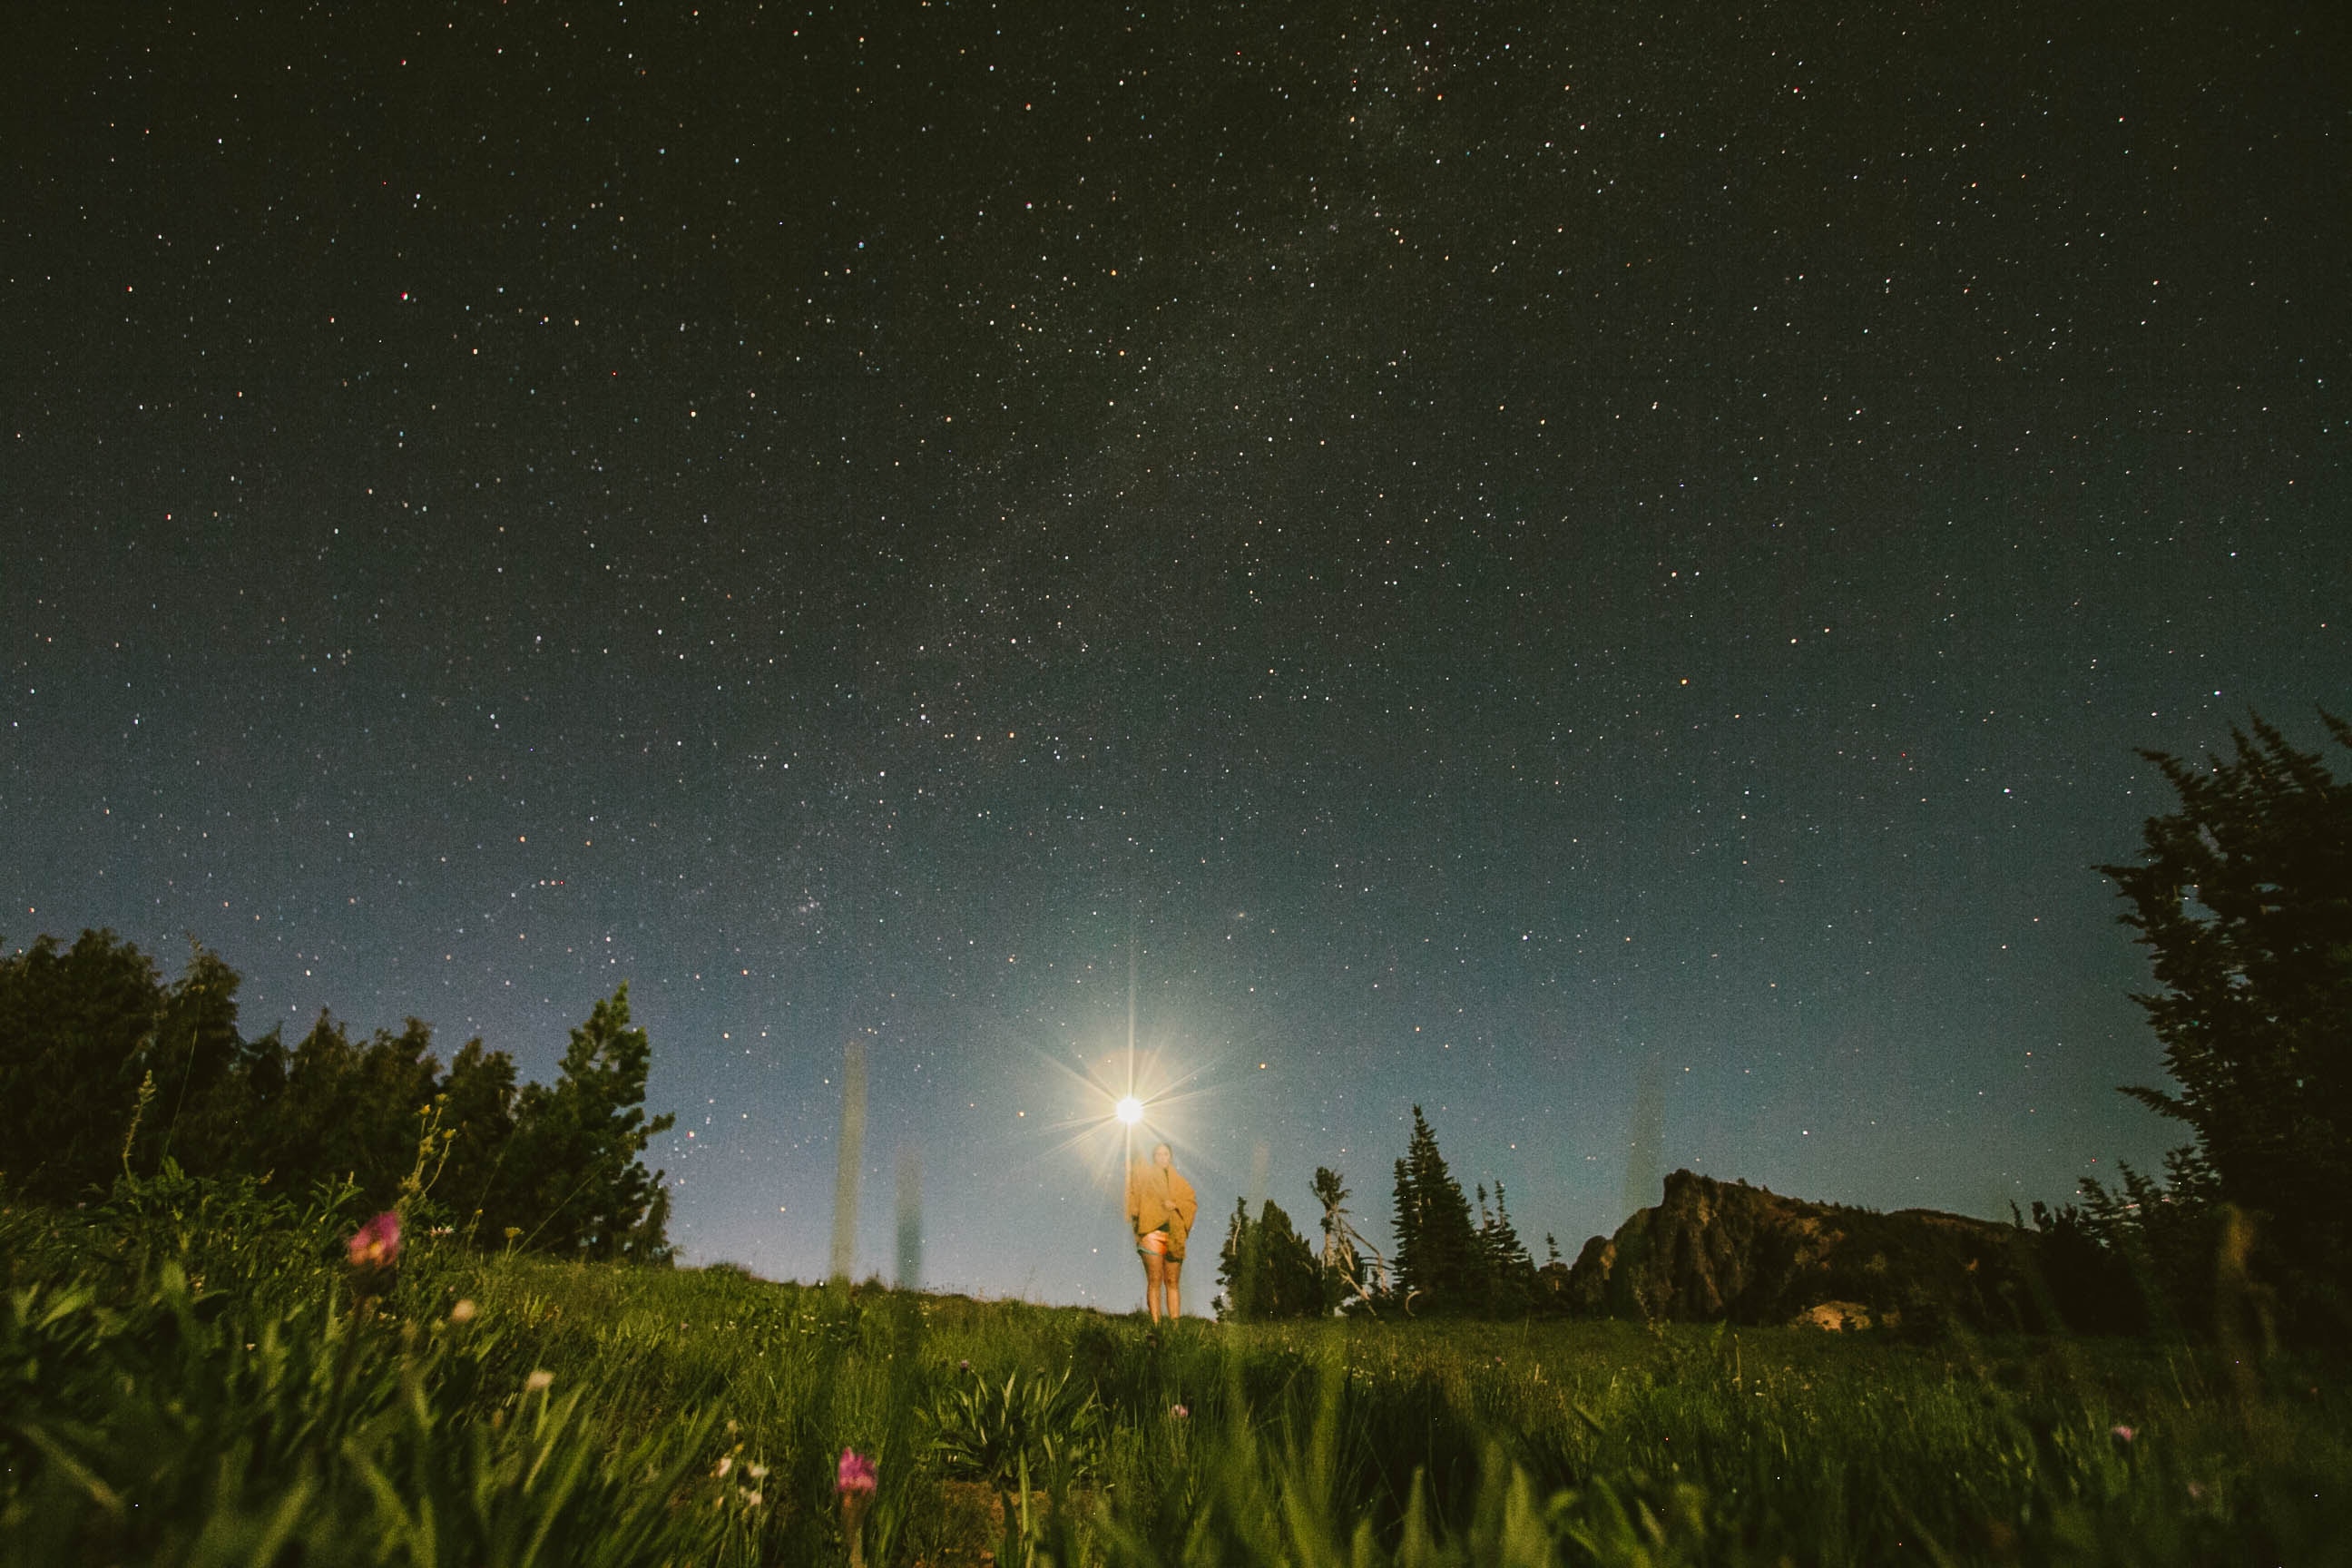
landscape, tree, nature, grass, sky, night, meadow, star, atmosphere, evening, space, darkness, outer space, astronomy, universe, midnight, phenomenon, astronomical object, biome, atmosphere of earth, computer wallpaper